Arlen Siu

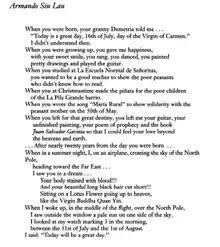
"The great day for Arlene", a poem written by Armando Siú Lau, during his duel, in December 1975.

Her mortal remains rest in the Jinotepe Municipal Cemetery. Her gravestone has an illustration of her playing the guitar and is currently in an apparent state of neglect. Although Armando never saw her return, he was always proud of her. And since he couldn't tell her in person how he felt, he wriote her a poem. Just like when he sold love letters in China to survive, he now wrote a love letter in Chinese, which he later translated into Spanish and English, for her daughter.